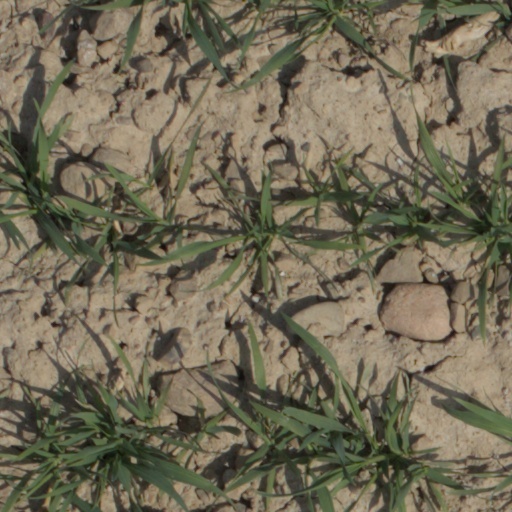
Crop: wheat